Oseltamivir total synthesis

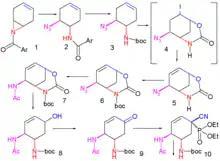
Shibasaki Tamiflu SynthesisPart I

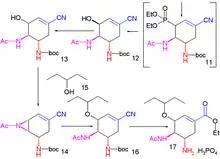
Shibasaki Tamiflu SynthesisPart II

An improved method published in 2007 starts with the enantioselective desymmetrization of aziridine 1 with trimethylsilyl azide (TMSN) and a chiral catalyst to the azide 2. The amide group is protected as a BOC group with Boc anhydride and DMAP in 3 and iodolactamization with iodine and potassium carbonate first gives the unstable intermediate 4 and then stable cyclic carbamate 5 after elimination of hydrogen iodide with DBU.